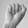
ASL letter: A